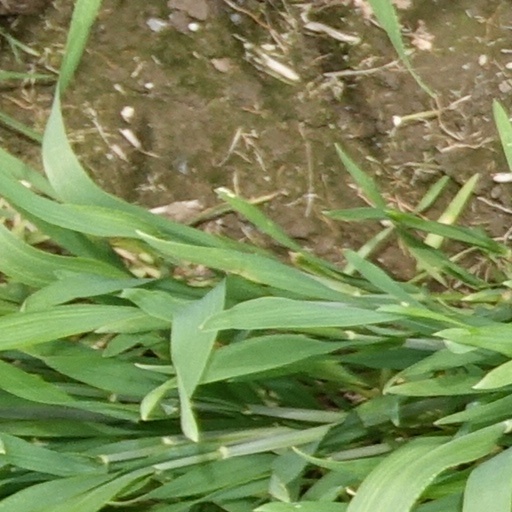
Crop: wheat